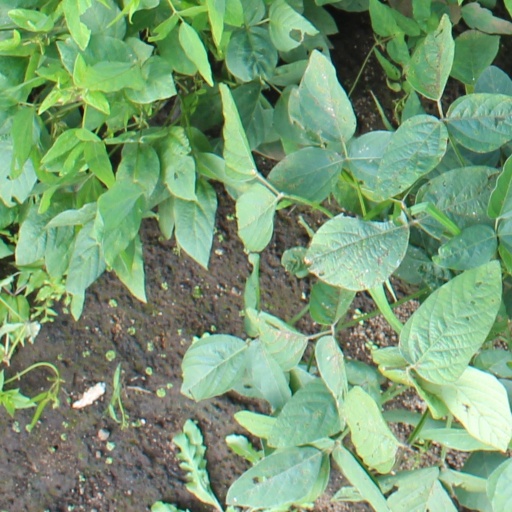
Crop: soybean